Lev Kreft

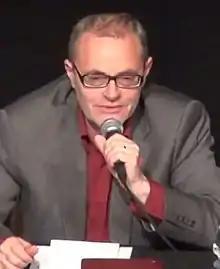
Lev Kreft in 2013

Lev Kreft (born 15 September 1951) is a Slovenian politician, former Member of Parliament, editor, philosopher and sociologist.